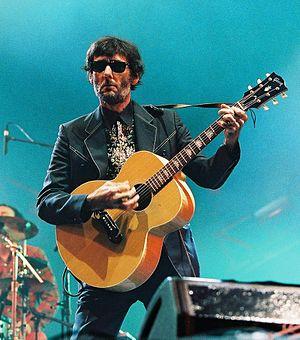
Fred Chichin, guitariste du groupe Les Rita Mitsouko
Frédéric Chichin, dit Fred Chichin, né le 1ᵉʳ mai 1954 à Clichy et mort le 27 novembre 2007 à Villejuif, est un musicien multi-instrumentiste, auteur-compositeur-interprète de rock.
Cet article liste les personnalités liées à Clichy, commune des Hauts-de-Seine.